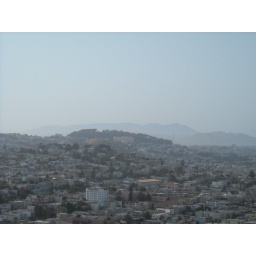
the golden gate bridge is in there somewhere, view north from Bernal Heights